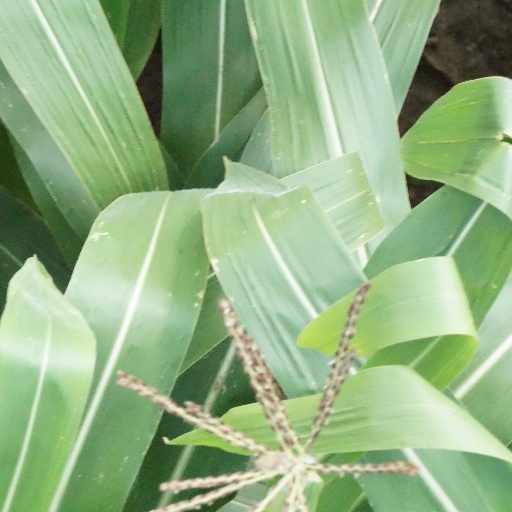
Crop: maize; corn